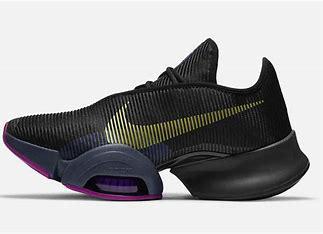
Brand: Nike
Model: Air Zoom Superrep